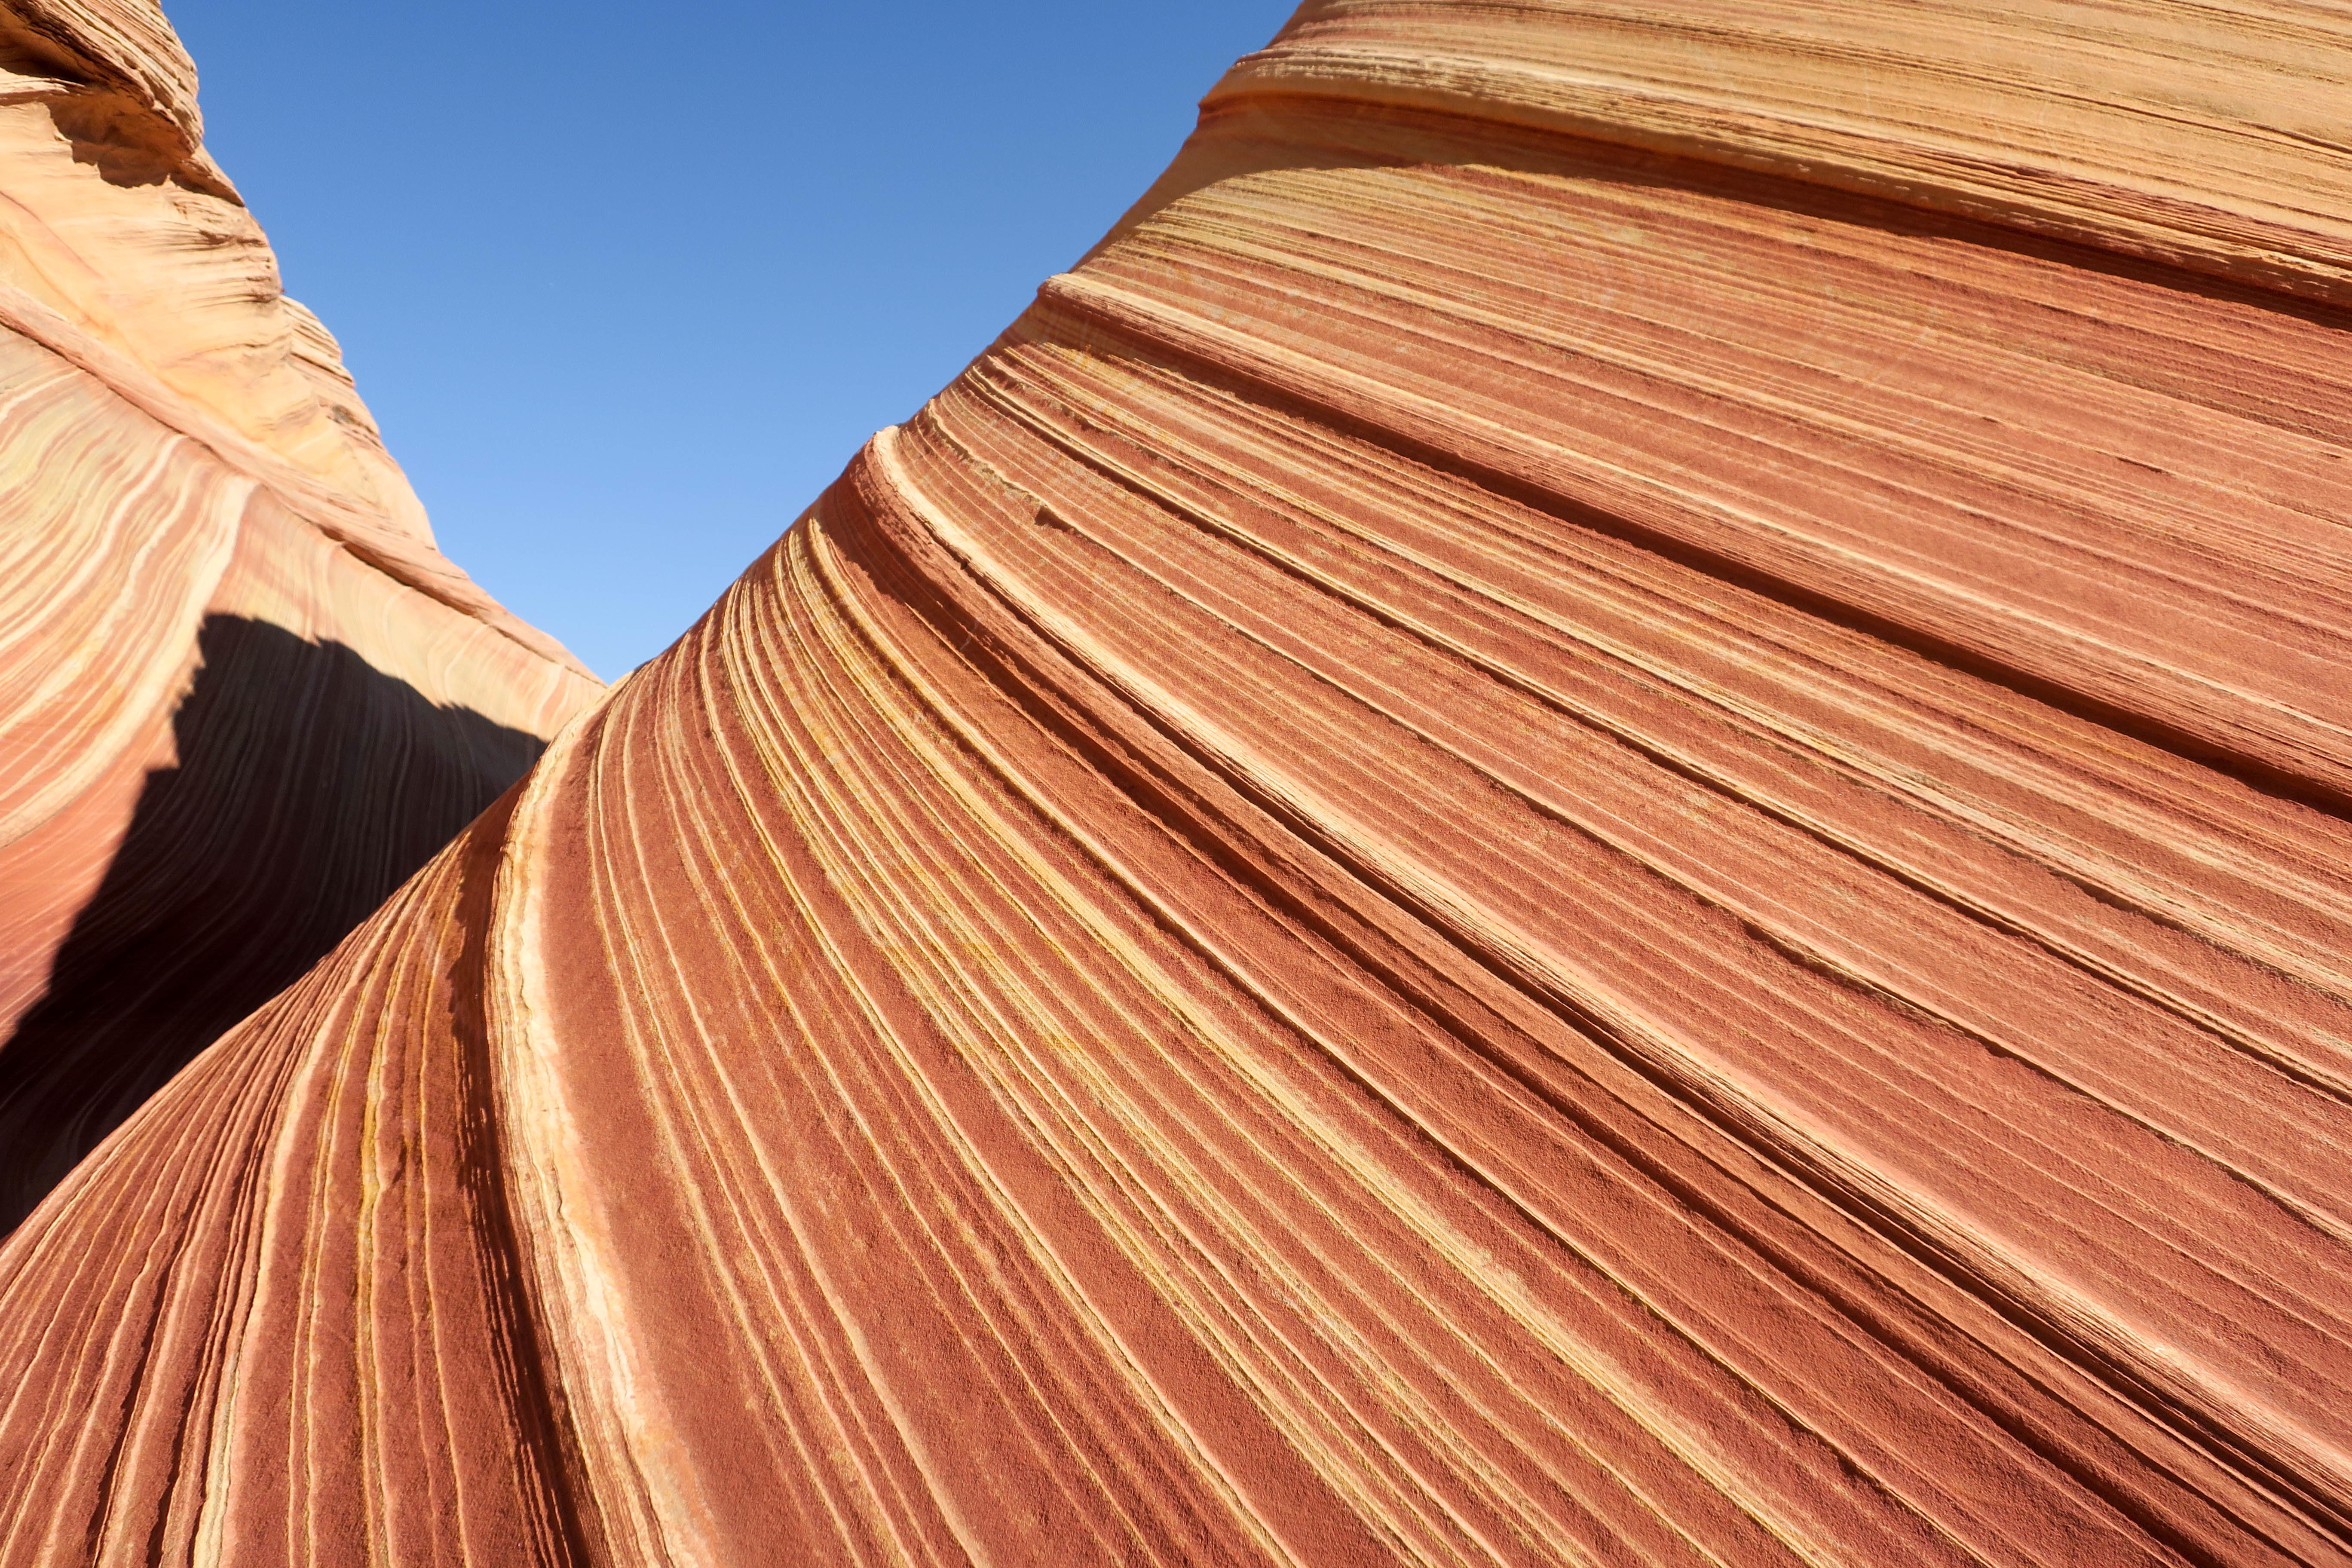
landscape, sky, wood, formation, canyon, wood stain